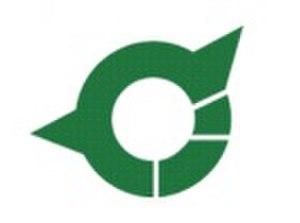
Tabuse est un bourg du district de Kumage, dans la préfecture de Yamaguchi; au Japon.